Waterman Arrowbile

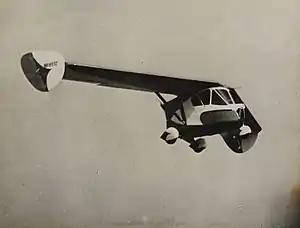
The third Arrowbile, NR18932

The Waterman Arrowbile is a tailless, two-seat, single-engine, pusher configuration roadable aircraft built in the US in the late 1930s. One of the first of its kind, it flew safely but generated little customer interest, and only five were produced.